František Michl

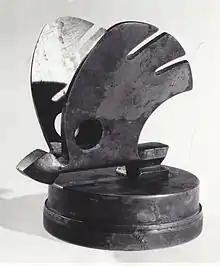
The Škoda Works emblem "The Winged Arrow": The first three-dimensional prototype. Design: František Michl, realization: Vladimir Bretschneider. Bronze, around 1923. Private collection (photo: around 1980).

In 1927, he became a member of several Czech artists' associations. He received three awards from the Czech Academy of Sciences and Arts for his contribution to Czech culture.